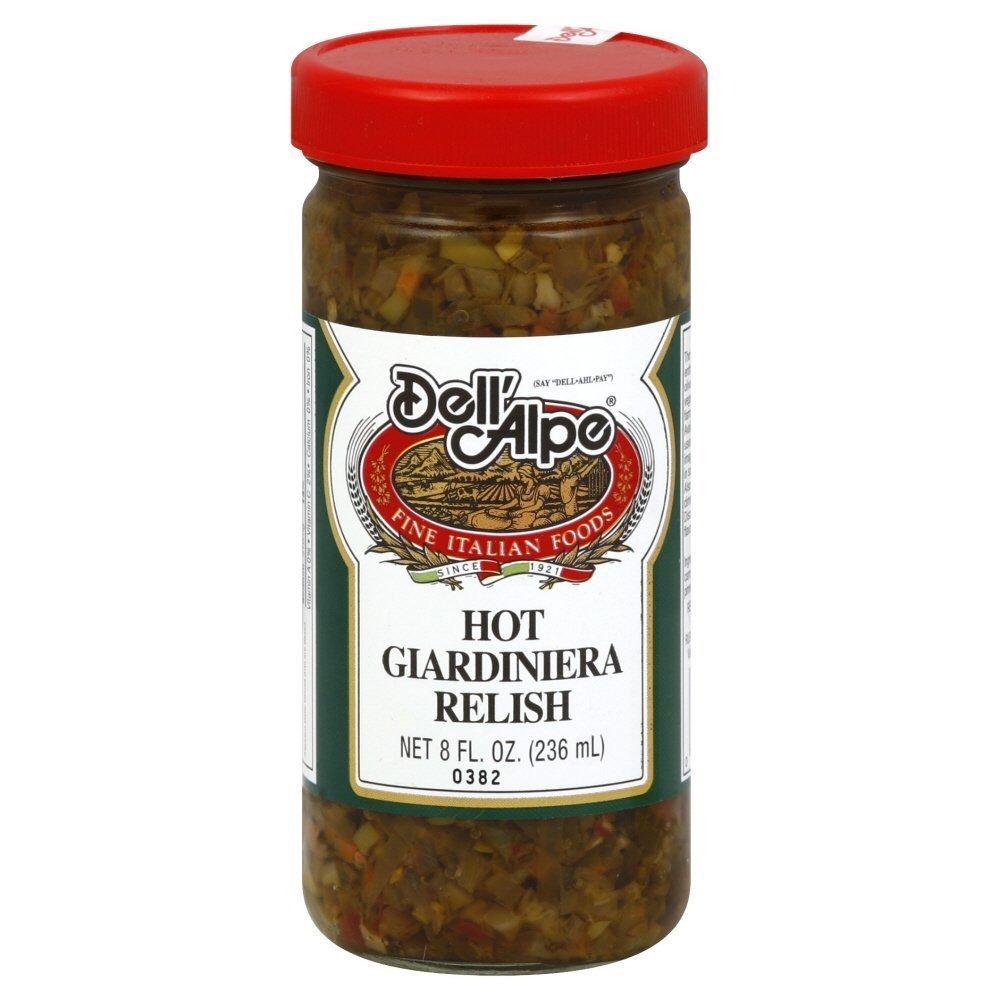
Item Name: Dell' Alpe Hot Giardiniera Relish 8.0 OZ(Pack of 12)
Bullet Point 1: Hot Giardiniera Relish
Bullet Point 2: Dairy Free
Bullet Point 3: Gluten Free
Bullet Point 4: Low Sodium
Product Description: Dell'Alpe Mild Giardiniera Relish is a flavorful condiment for pepper enthusiasts who have a taste for Italian dishes. Dell'Alpe has been making fine Italian foods since 1921. This relish and vegetable combination features mixed peppers, olives, celery and rich Italian seasoning in vegetable oil. This pepper relish may be added to sandwiches, sauces, salads, chili and many other dishes.
Value: 12.0
Unit: Count

Price: 57.775